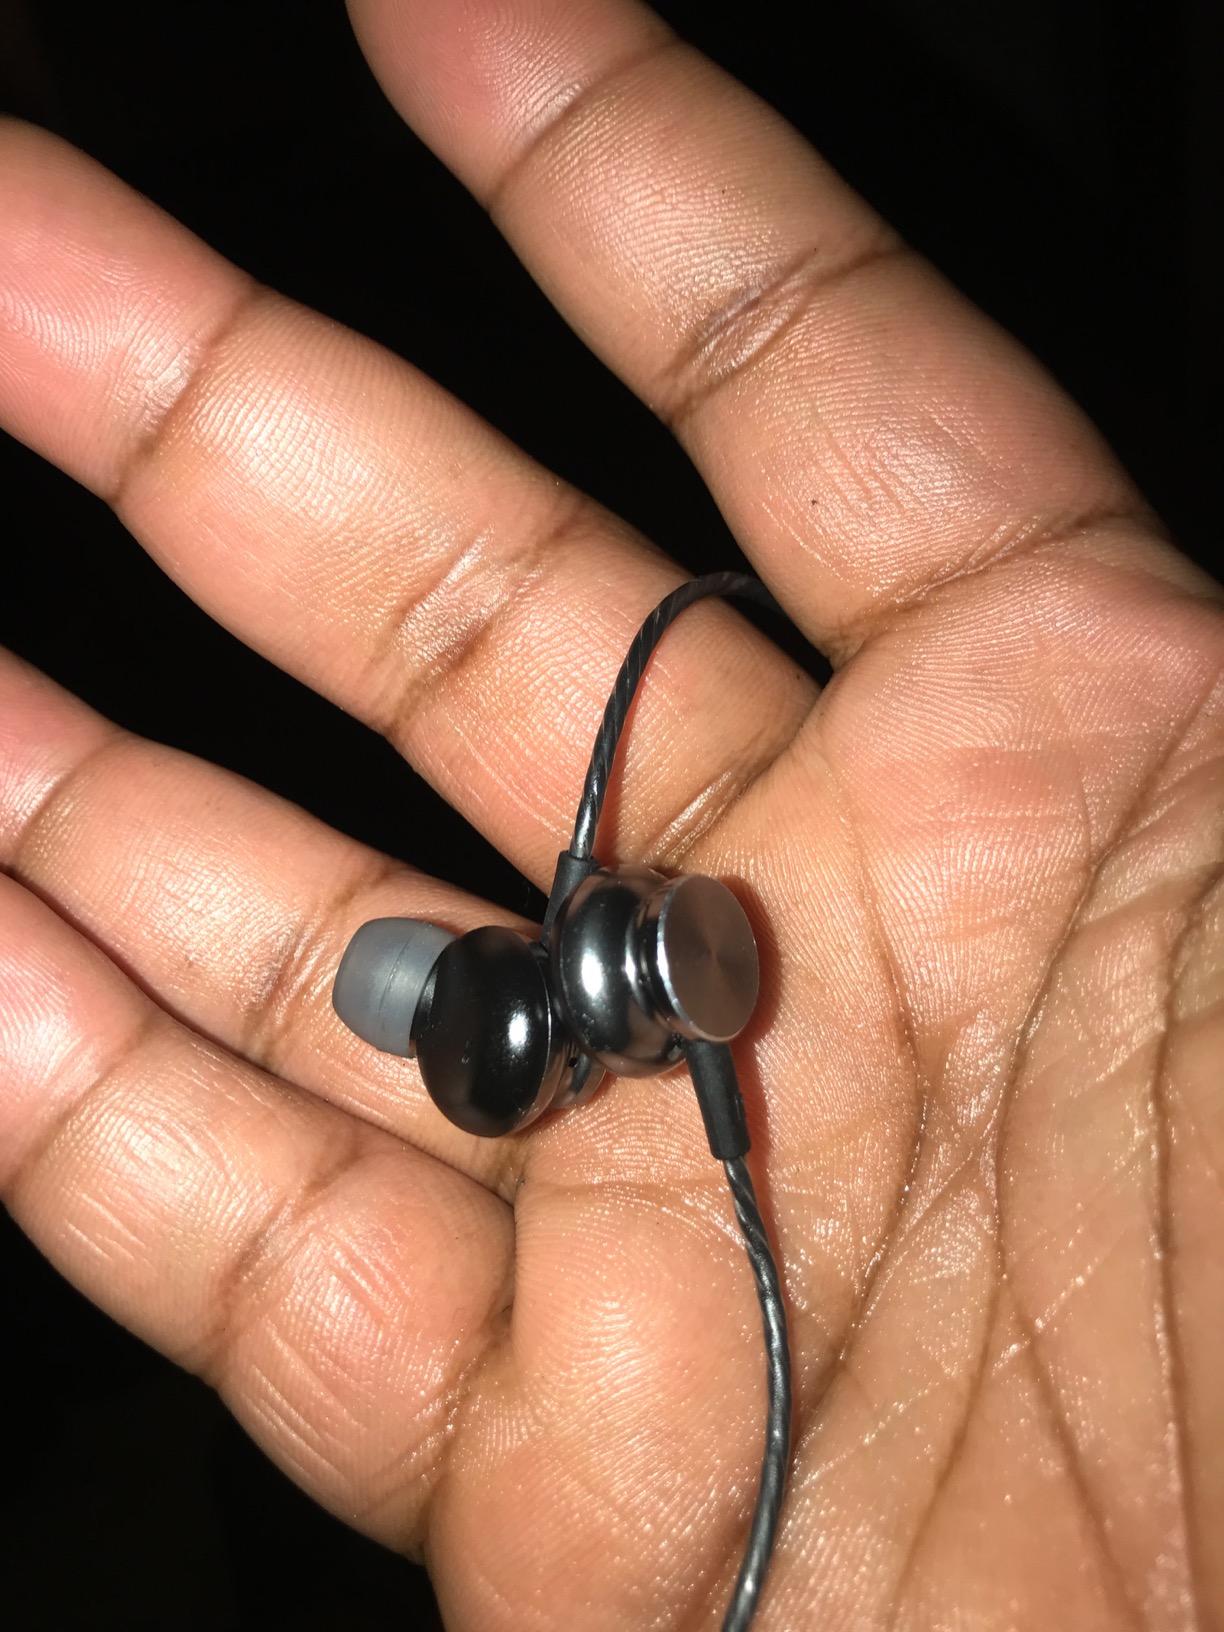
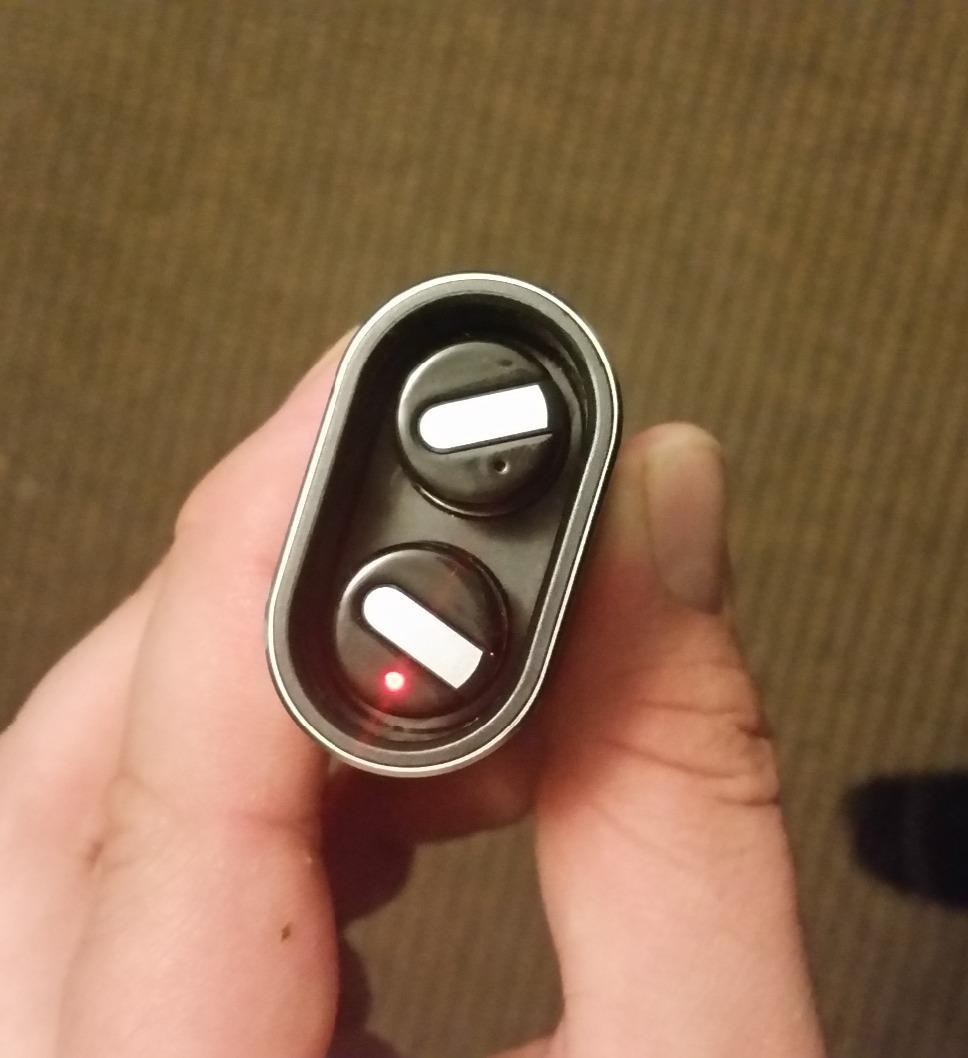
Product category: headphones
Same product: no